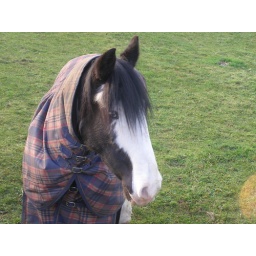
A new horse has arrived in the field by my house.